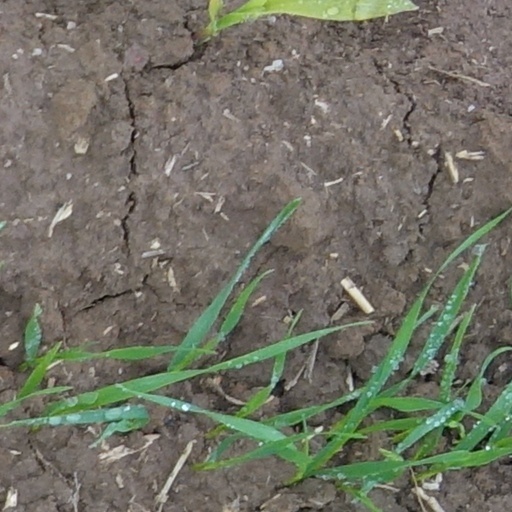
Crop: wheat